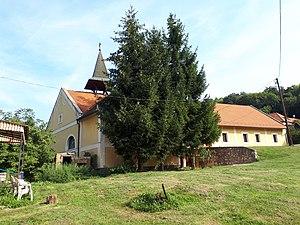
Eplény est un village et une commune du comitat de Veszprém en Hongrie. Le village doit sa notoriété à la station de ski se trouvant sur la commune.